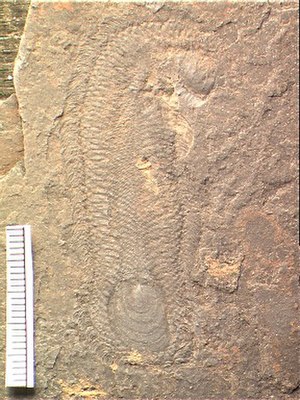
Halkieria
Et halkieria-fossil
Halkieria er en fossil dyregruppe tilhørende sachitiderne. Gruppen kendes fra Nedre Kambrium og måske også Mellem Kambrium.